Bauman Moscow State Technical University

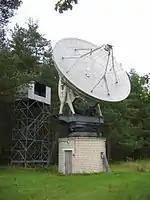
Eastern antenna of the BMSTU radio telescope near the Dmitrov Branch

The first order of the BMSTU Dmitrov Branch was bringing into service in 1965. In 1965–1973 – Suburban Educational and Science-Experimental Centre, in 1973–2000 – Educational-Experimental Centre.